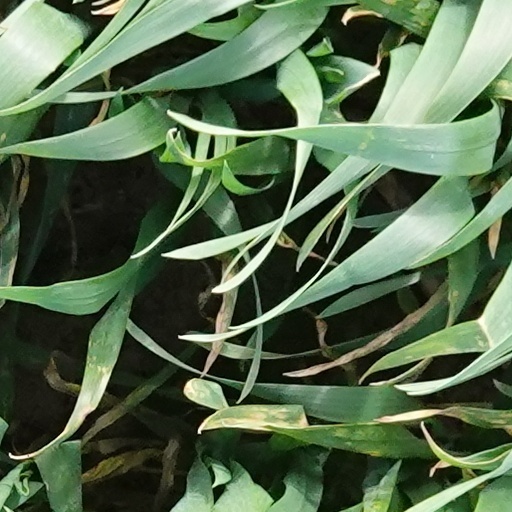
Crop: wheat